Benson Ford

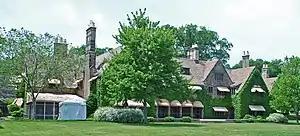
Edsel Ford family home on Lake St. Clair

Benson Ford was born in Detroit, Michigan, to Eleanor Clay Ford and Edsel Ford on July 20, 1919. He, his brothers Henry II and William, and sister Josephine, grew up in Indian Village, and at the Ford's Gaukler Point estate in Grosse Pointe Shores, Michigan, on Lake St. Clair. Benson's early education was at the Liggett School and the Detroit University School (his father's alma mater) before attending the Hotchkiss Academy in Connecticut, graduating in 1938. The family would travel to Europe together every few years. Winters were often spent at their residence in Hobe Sound, Florida (north of Palm Beach). In the summer the family traveled by private rail car to their oceanside estate at Seal Harbor, Maine.